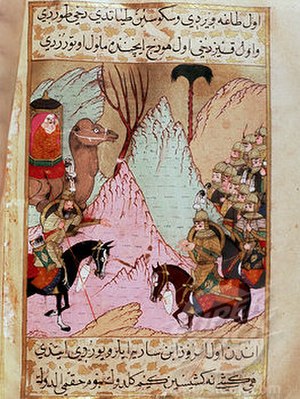
Aisha
Aisha kæmper mod Alis hær under kamelslaget.
Aisha bint Abi Bakr var den islamiske profet Muhammeds tredje og ifølge traditionen hans yndlingskone. I islamiske skrifter omtales hun ofte med titlen "De troendes moder", efter beskrivelsen af Muhammeds koner som "De troendes moder" i koranen. Sammen med Muhammeds første hustru Khadija fremstår hun som en af de stærkeste kvindelige personligheder i den tidlige islam.